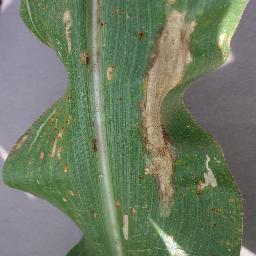
Label: Corn___Northern_Leaf_Blight